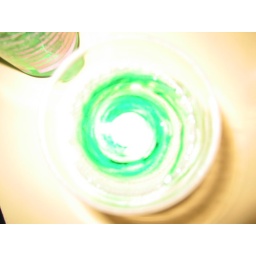
food coloring in a glass of water